We Are Harlot

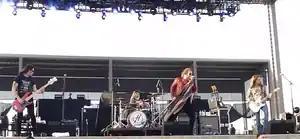
We Are Harlot performing live in 2015. From left to right: Brian Weaver, Bruno Agra, Danny Worsnop and Jeff George.

We Are Harlot, often shortened to just Harlot, is a hard rock supergroup organized by singer Danny Worsnop, of Asking Alexandria, and guitarist Jeff George, who was formerly Eminem's and Sebastian Bach's guitarist. The lineup also includes bassist Brian Weaver from Silvertide and drummer Bruno Agra formerly of Revolution Renaissance. Formed in 2011, they released their first single titled "Denial" in 2014 and released their self-titled debut album in 2015, which debuted on both the US and UK charts, as well as many other countries and sold over 15,000 copies in the US in its first week.